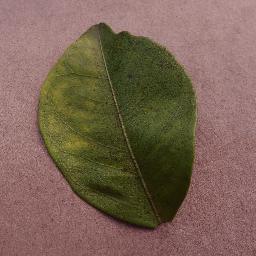
Label: Orange___Haunglongbing_(Citrus_greening)